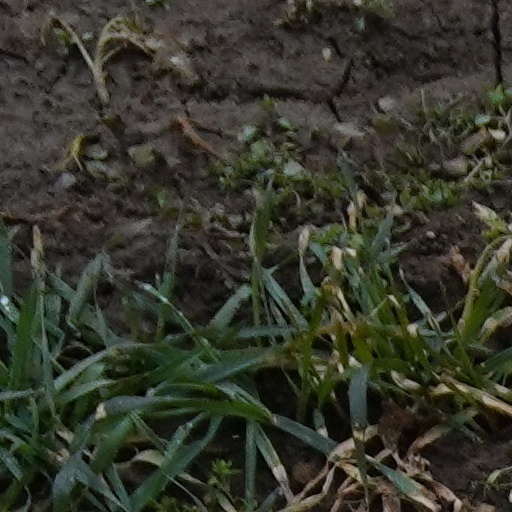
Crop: wheat